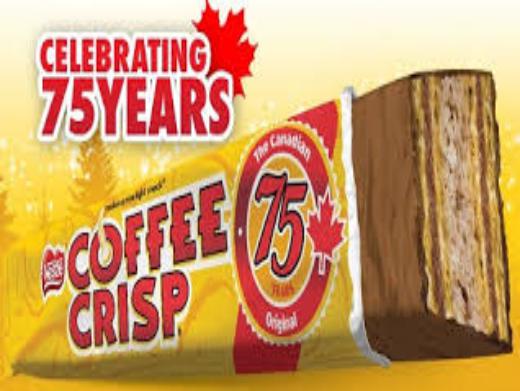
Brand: Coffee Crisp
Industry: Food